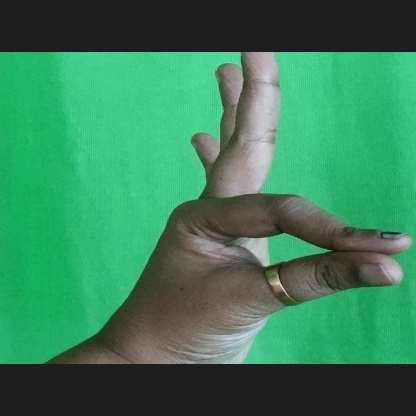
Mudra: Hamsasyam